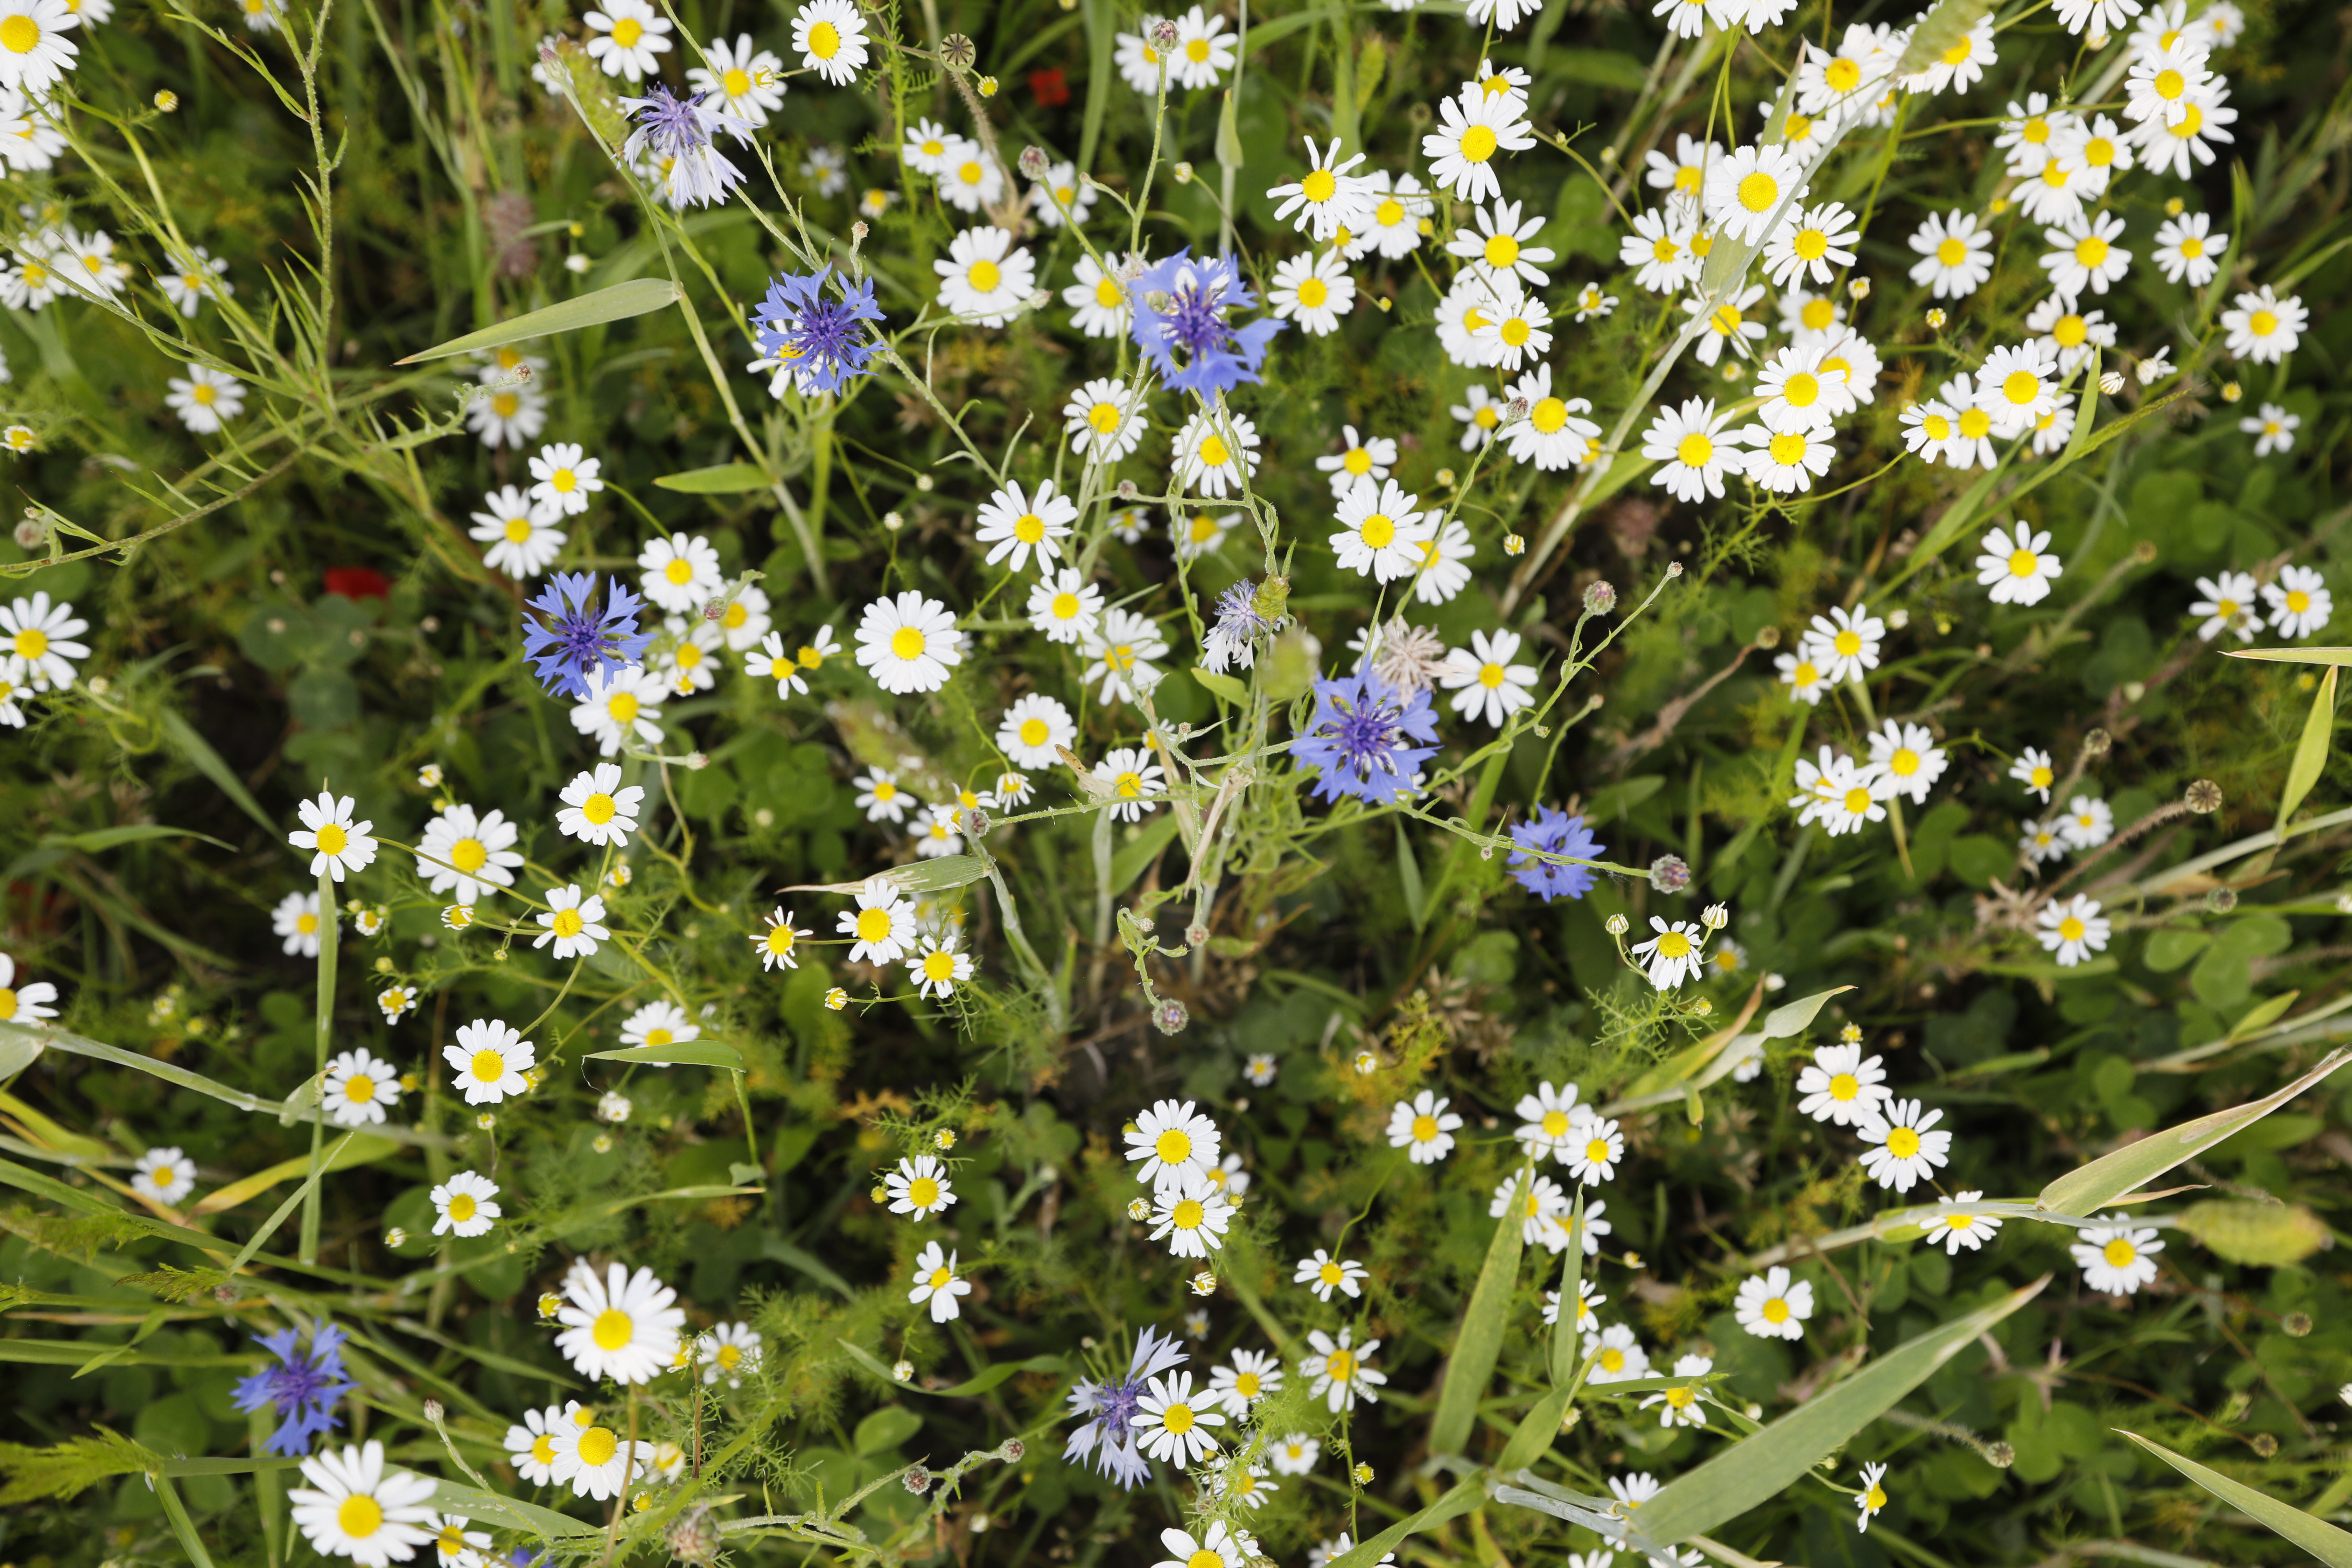
Plant species: Centaurea cyanus, Chamomile * (aggregate)